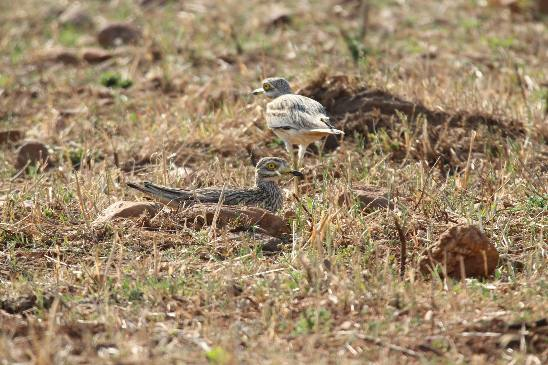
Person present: No